On Abstinence from Eating Animals

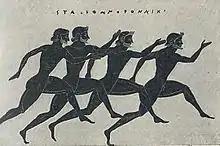
In "De abstinentia", Porphyry directs his discourse towards philosophers rather than athletes, who are presumed to derive physical strength by consuming meat.

On Abstinence from Eating Animals is a 3rd-century treatise by Porphyry on the ethics of vegetarianism. The four-book treatise was composed by the philosopher as an open letter to Castricius Firmus, a fellow pupil of Plotinus who had renounced a vegetarian diet.